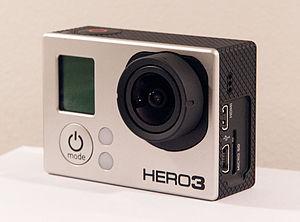
La caméra HERO est une caméra d'action commercialisée depuis 2004 par la société GoPro.